Network Norwich

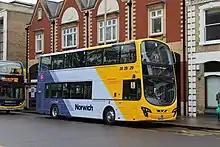
A new Yellow Line bus in Norwich city centre on its first day in service, 27 March 2018.

Between Fakenham and Norwich city centre, the Yellow Line operates every hour during daytimes from Monday to Saturday (with additional buses during the morning and evening peaks), reducing to every two hours on Sundays and bank holidays. The Monday to Saturday daytime frequency increases to every 30 minutes between Thorpe Marriott and the city centre, and every 15 minutes between Taverham and the city centre. Service is provided using Volvo B7RLE/Wright Eclipse Urban Single Deck Buses and Volvo B9TL/Wright Eclipse Gemini 2 Double Deck Buses.